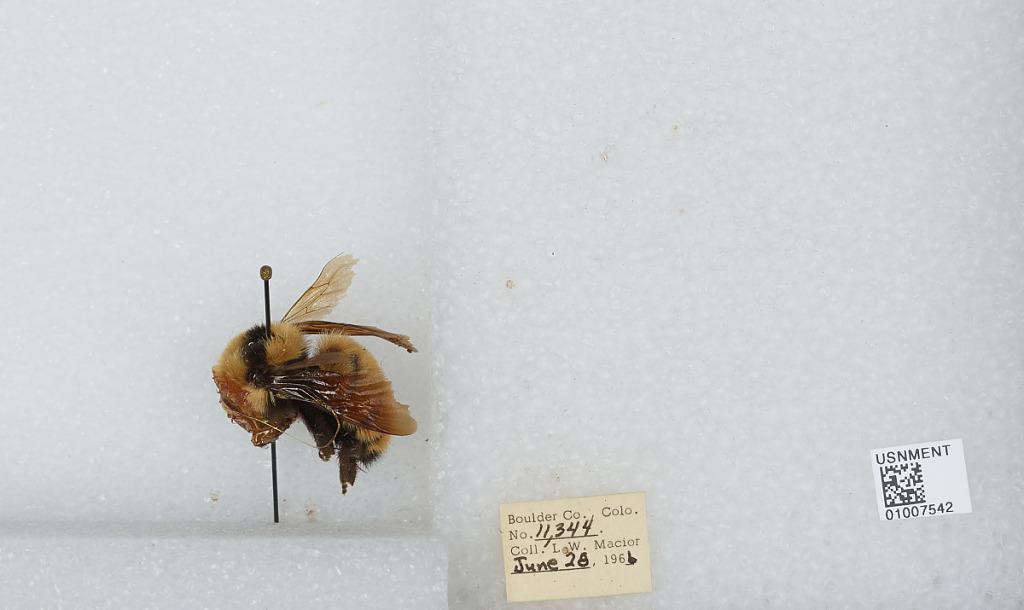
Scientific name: Bombus (Fervidobombus) fervidus fervidus (Fabricius)
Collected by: L. Macior
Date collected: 1966-6-28
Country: United States
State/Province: Colorado
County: Boulder
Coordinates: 40.09, -105.36